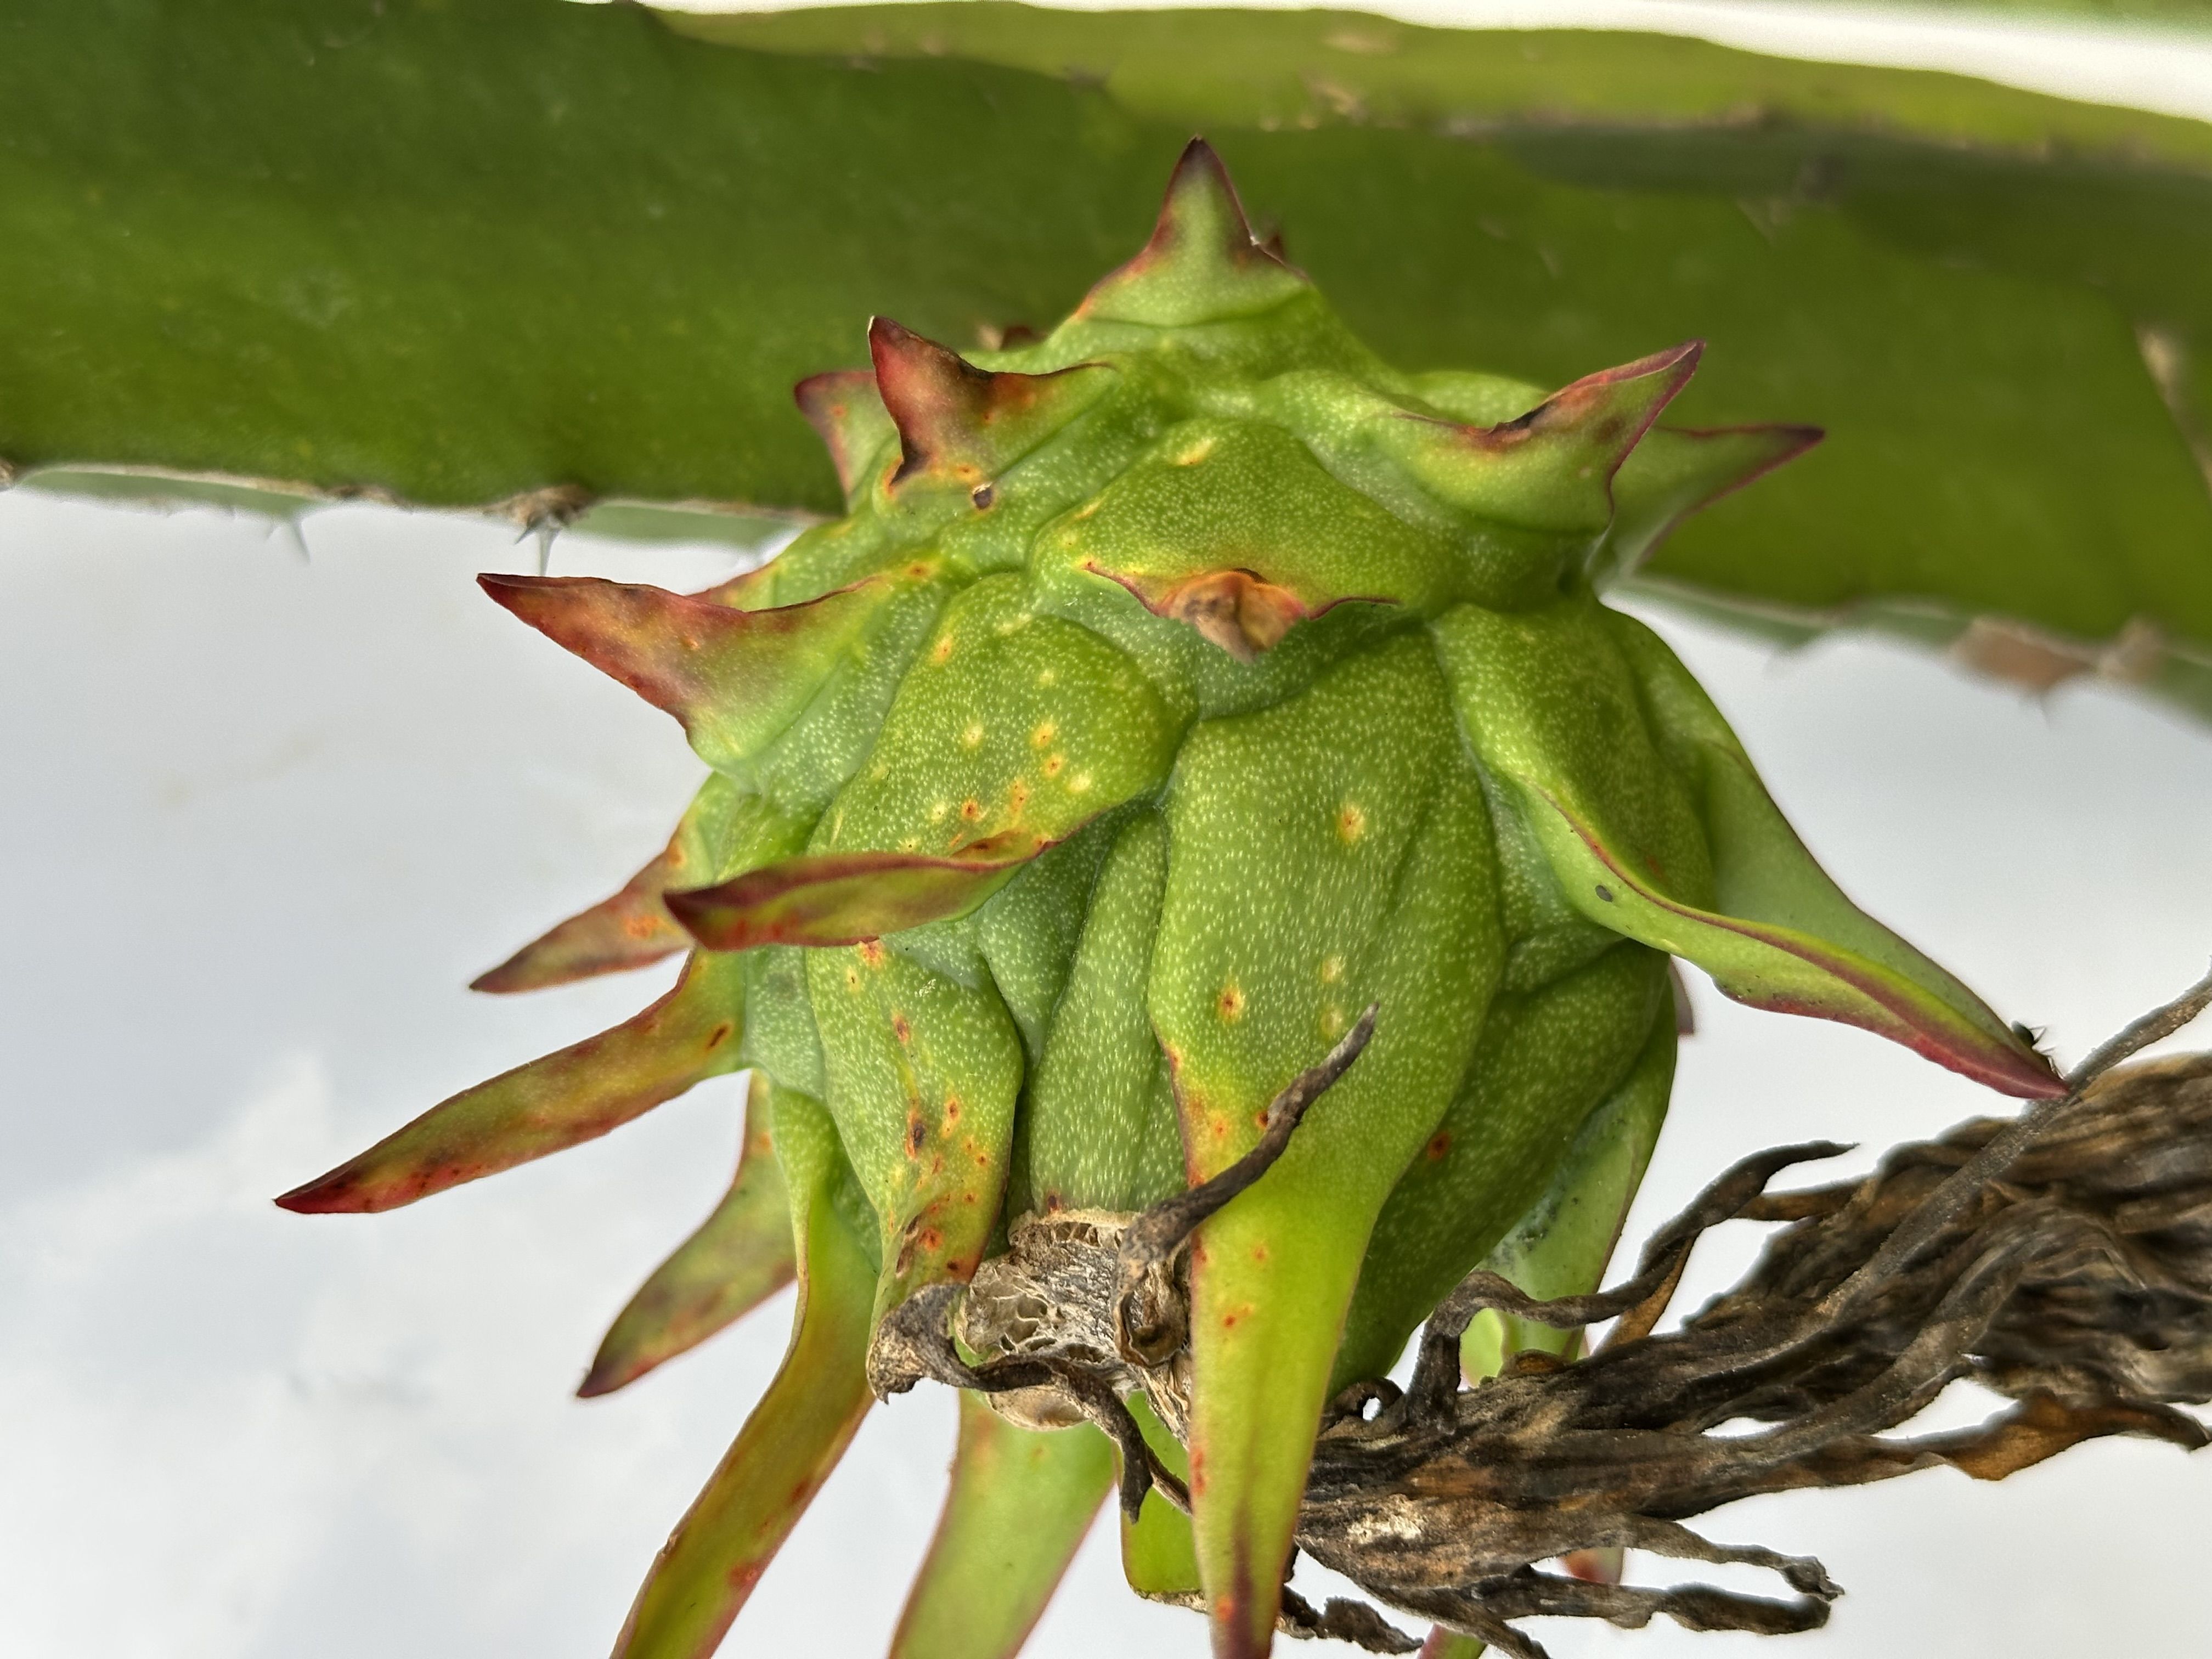
Label: Good fruit